Spratly Islands dispute

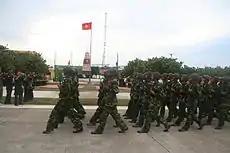
Vietnam People's Navy Naval Infantry marching on Spratly Island

On 25 July 1994, Vietnam ratified the UNCLOS. Upon ratification it declared: